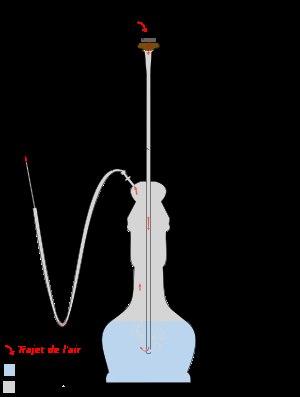
Le narguilé, ou la chicha, est une pipe à eau utilisée pour fumer du tabac. Le tabac peut être utilisé sous forme de tabamel, mélange comportant de la mélasse additionnée d'arômes, qui se consume avec du charbon. La fumée inhalée est comparable à celle de la cigarette et expose potentiellement les fumeurs aux effets du tabac sur la santé.